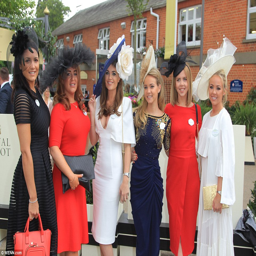
attendees will no doubt be hoping to be spotted as person